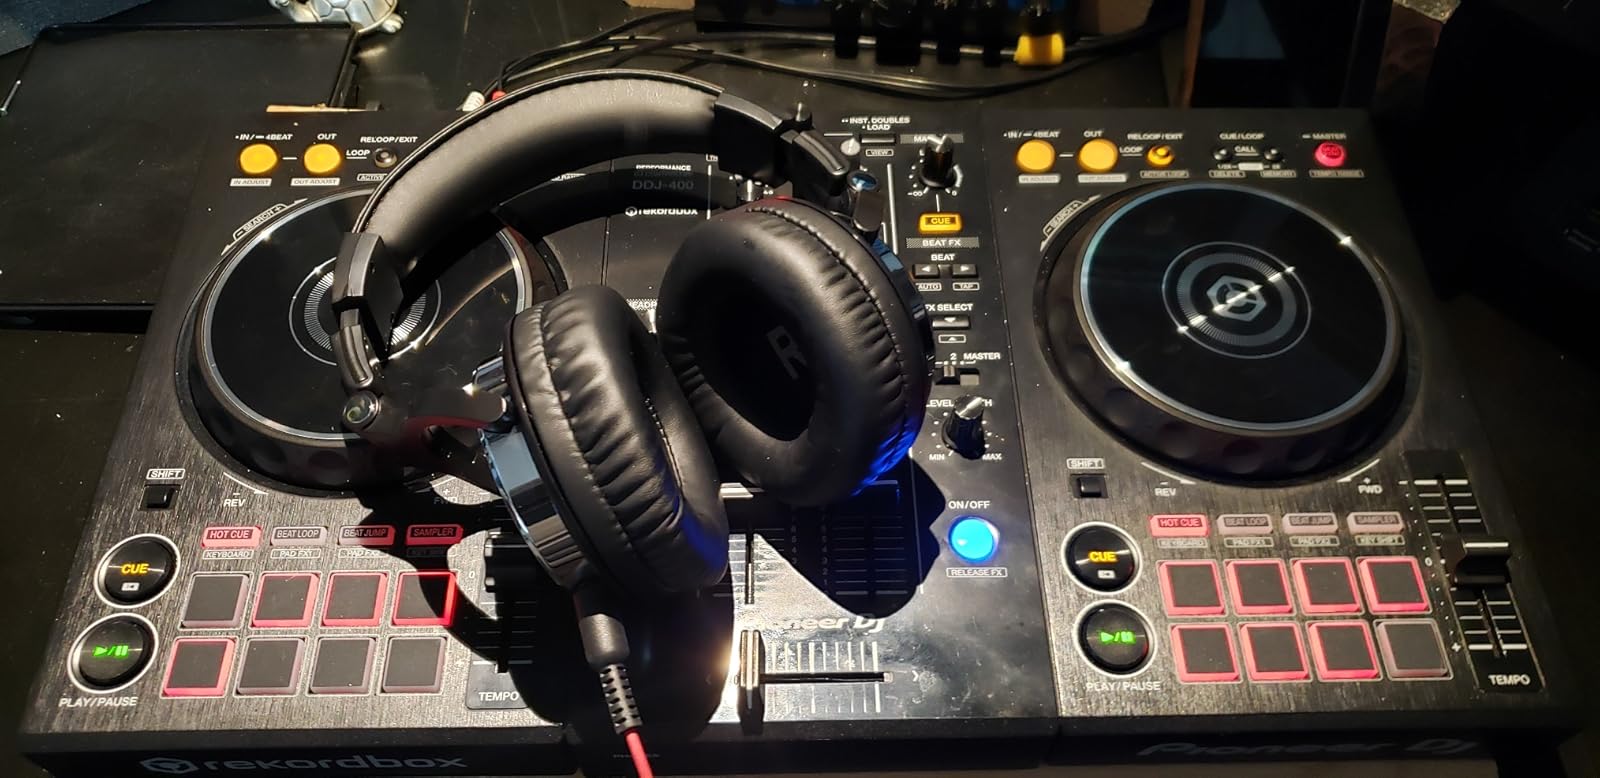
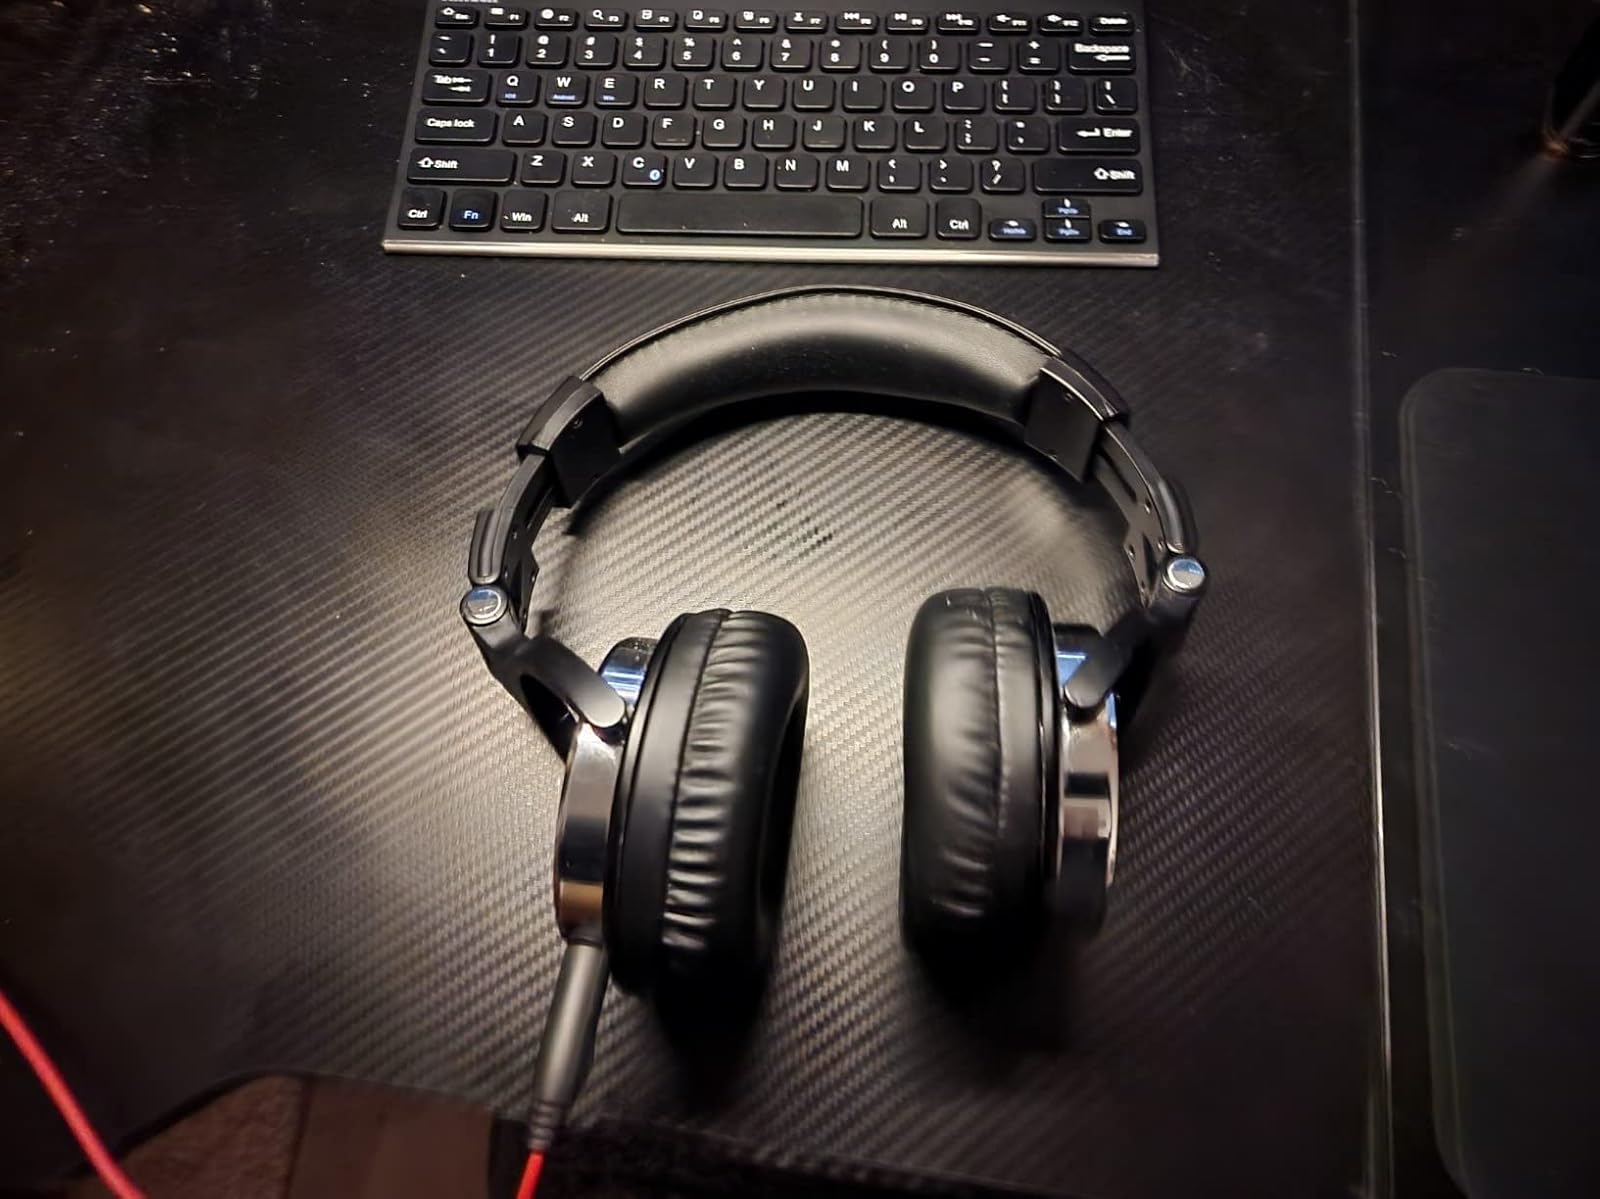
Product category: headphones
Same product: yes